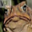
Label: frog